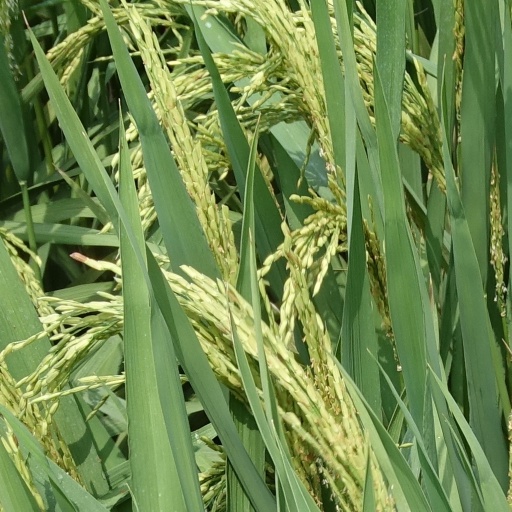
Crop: rice